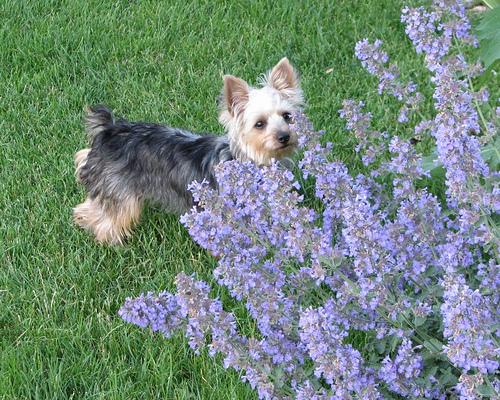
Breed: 231-n000081-silky_terrier